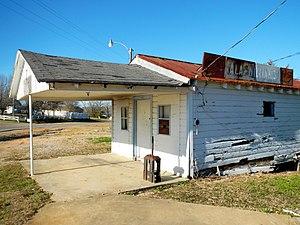
Mosses est une municipalité américaine située dans le comté de Lowndes en Alabama.